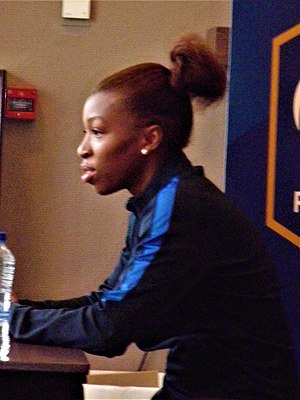
Grace Geyoro
Geyoro i 2017
Onema Grace Geyoro er en kvindelig fransk fodboldspiller, der spiller for for Paris Saint-Germain i Division 1 Féminine og Frankrigs kvindefodboldlandshold.